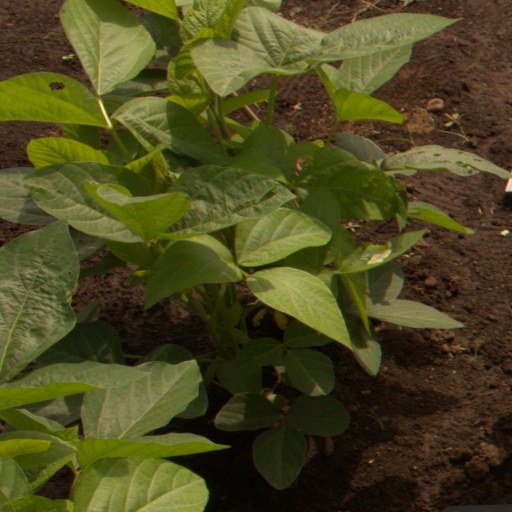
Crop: soybean